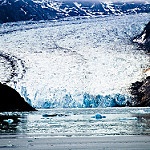
Label: glacier